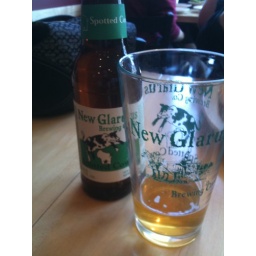
Having a spotted cow while in Hudson... buying beer.